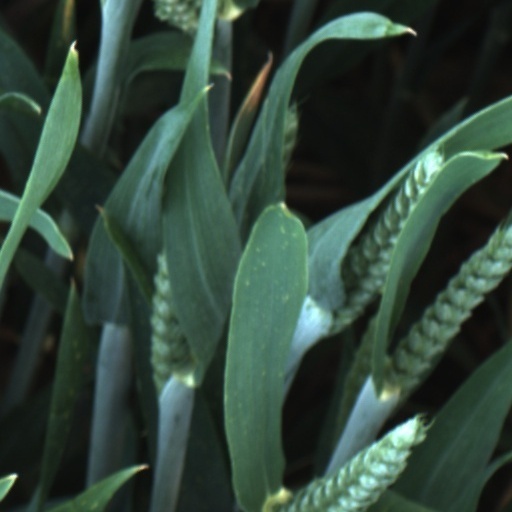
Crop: wheat